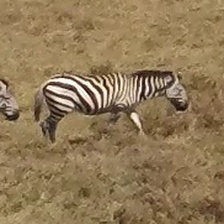
Pose orientation: right